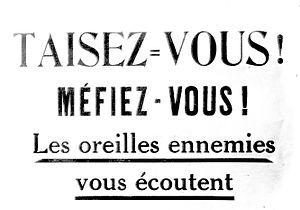
Affiche du gouvernement français, 1915. «
L'expression cinquième colonne désigne les partisans cachés au sein d'un État ou d'une organisation d'un autre État ou d'une autre organisation hostile.